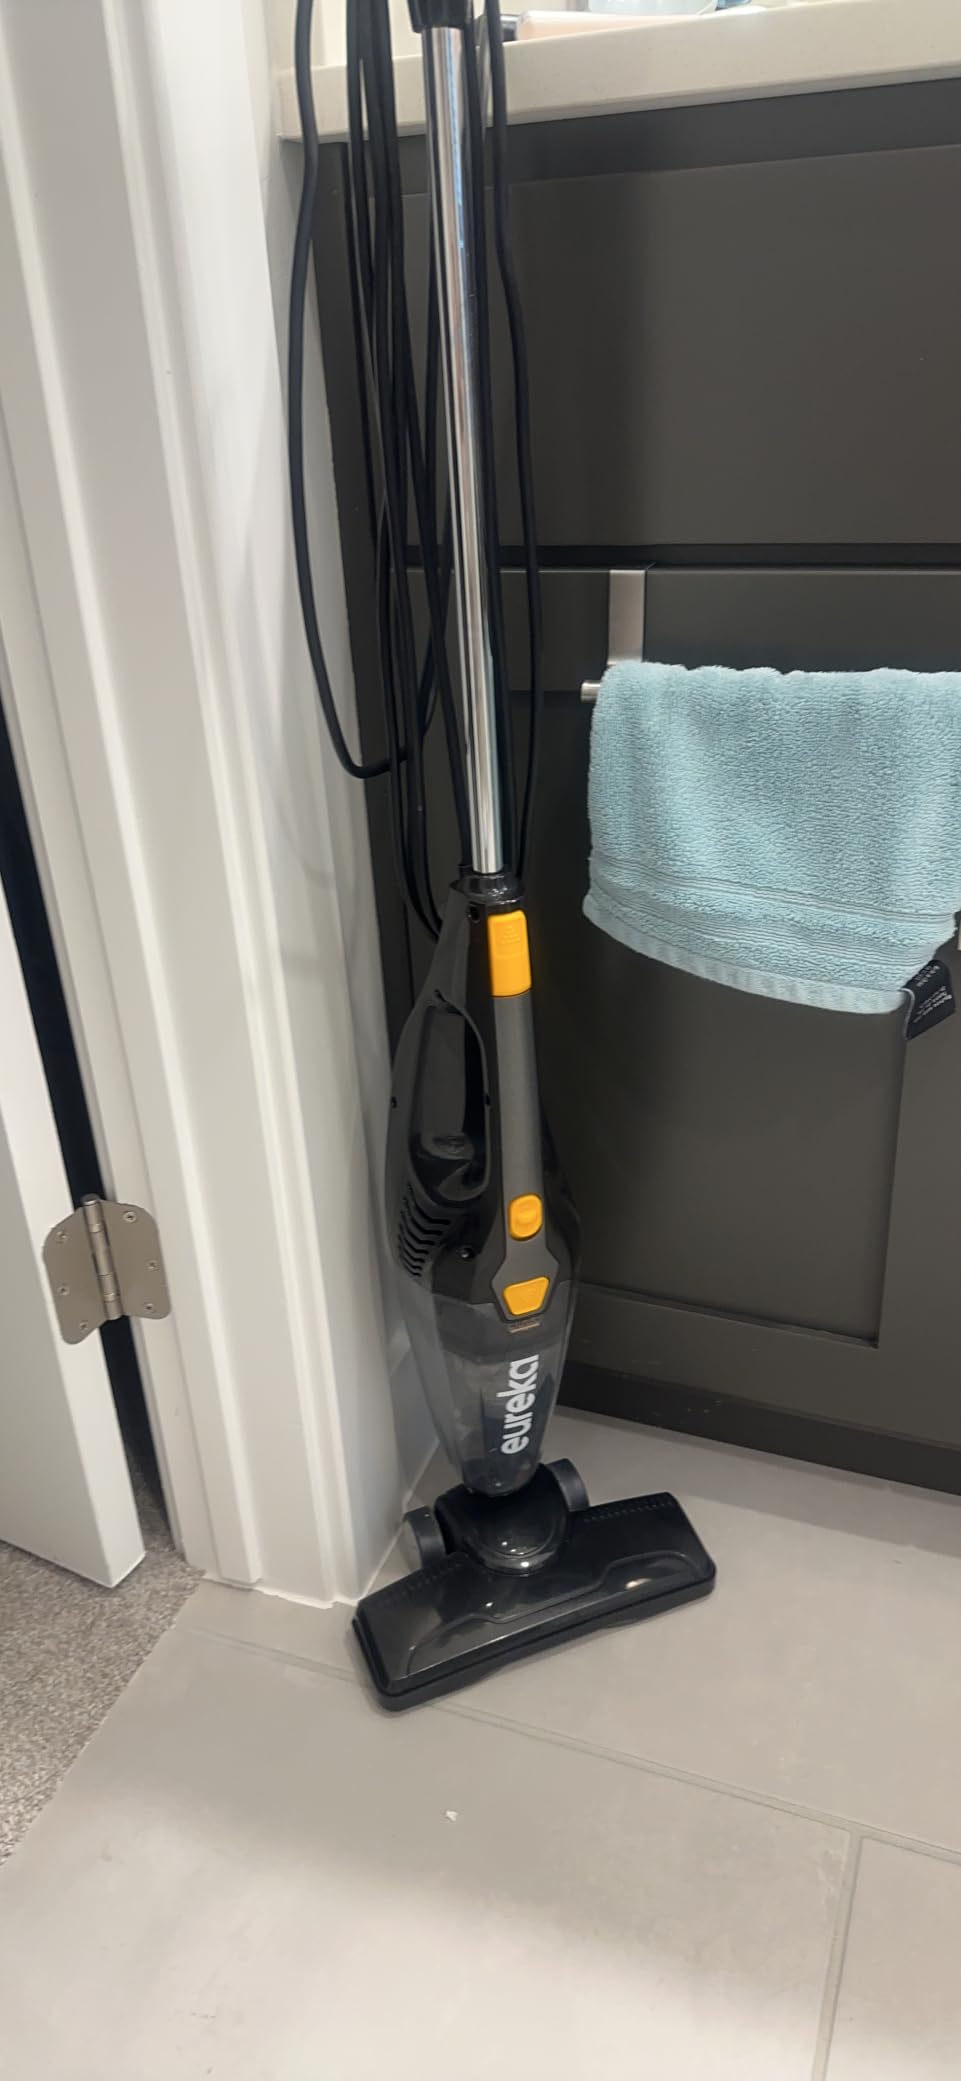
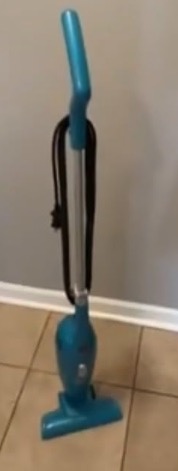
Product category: items_vacuum
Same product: no